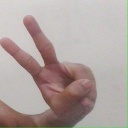
अक्षर: ऐ